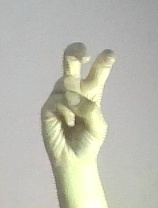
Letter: toot